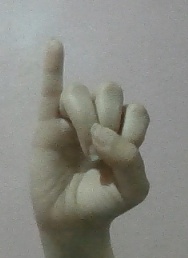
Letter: meem